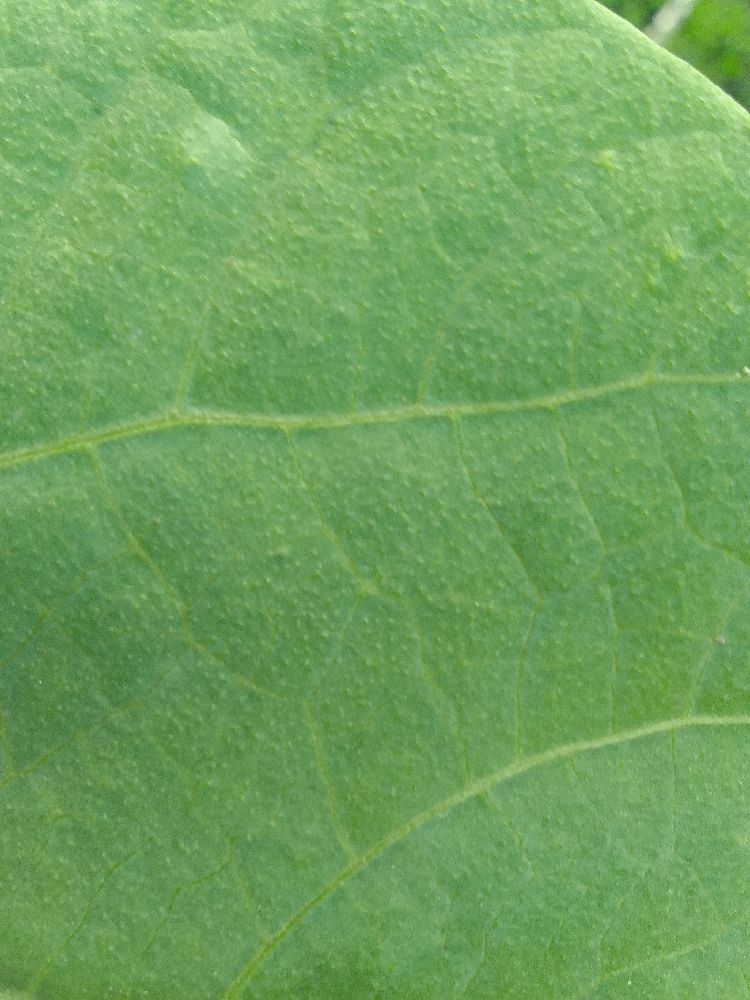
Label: healthy